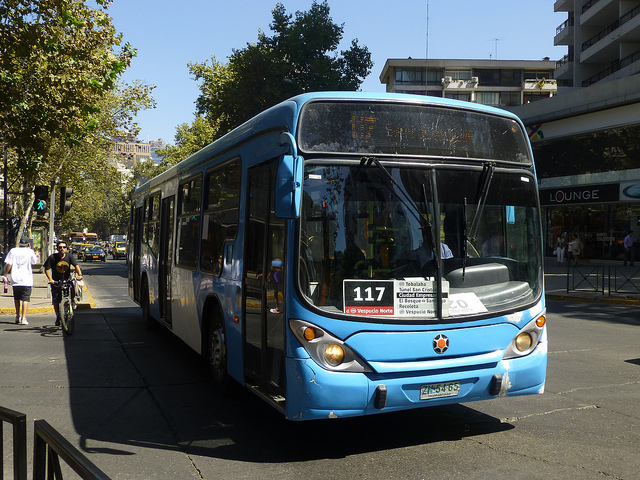
A blue city bus parked in front of a bus stop.

A bus is in route as a man rides a bicycle beside it.

Large blue passenger bus parked on the side of the road.

A blue bus is driving down the street.

A bus that is driving on the road.